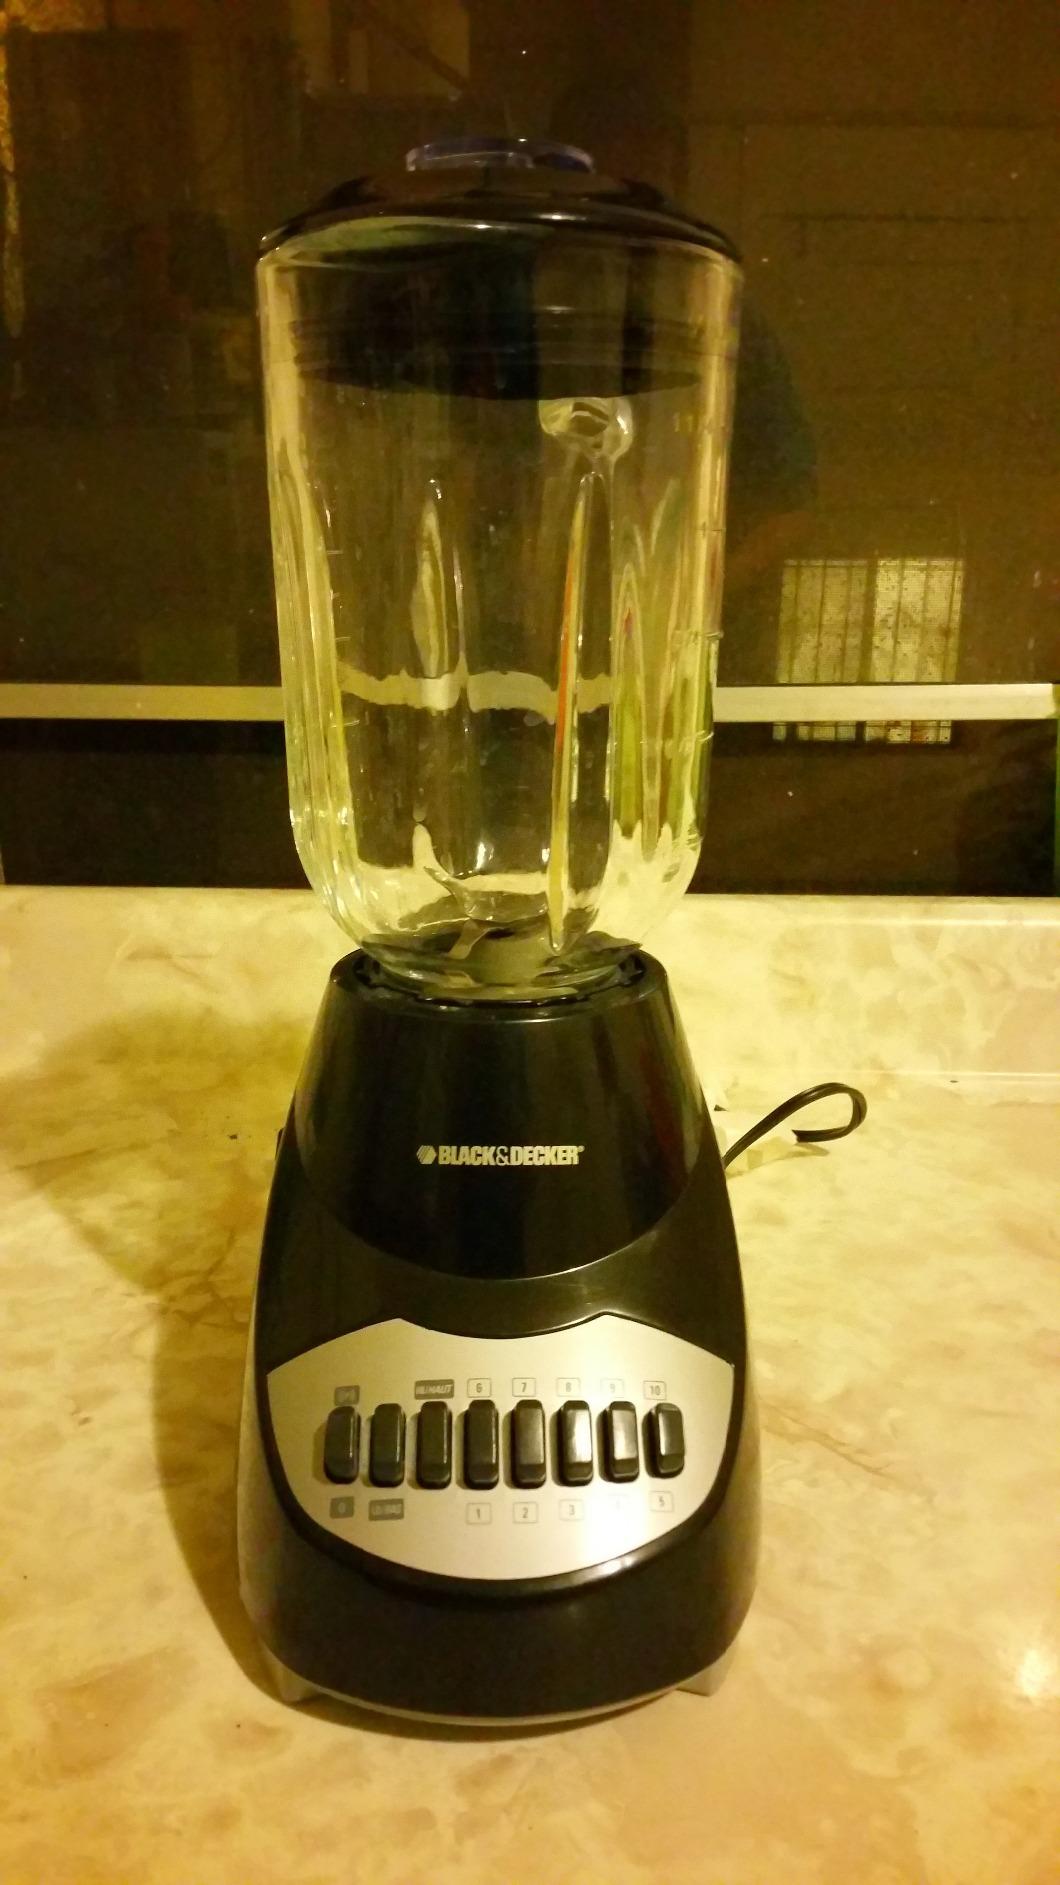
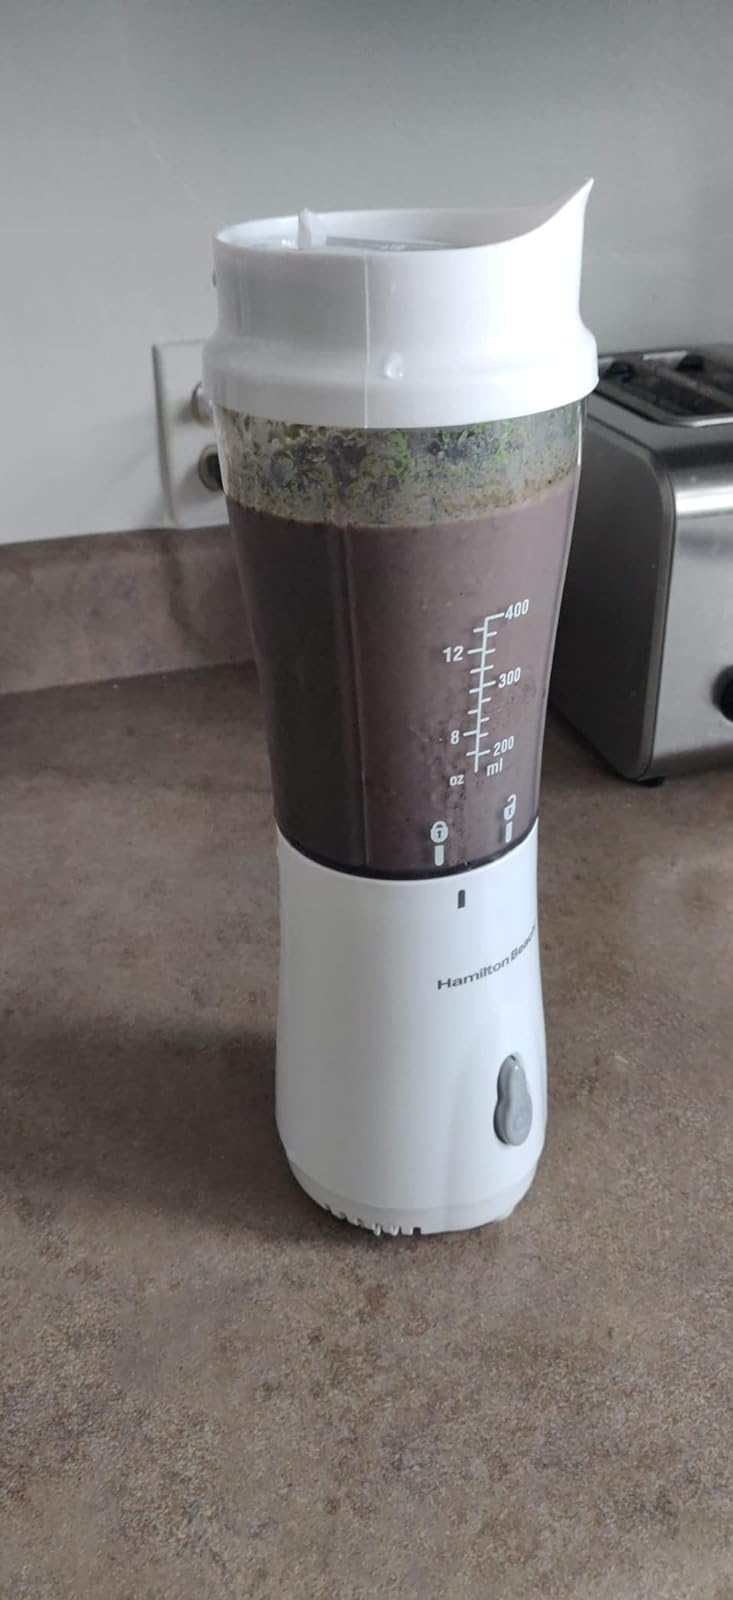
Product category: items_blender
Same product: no